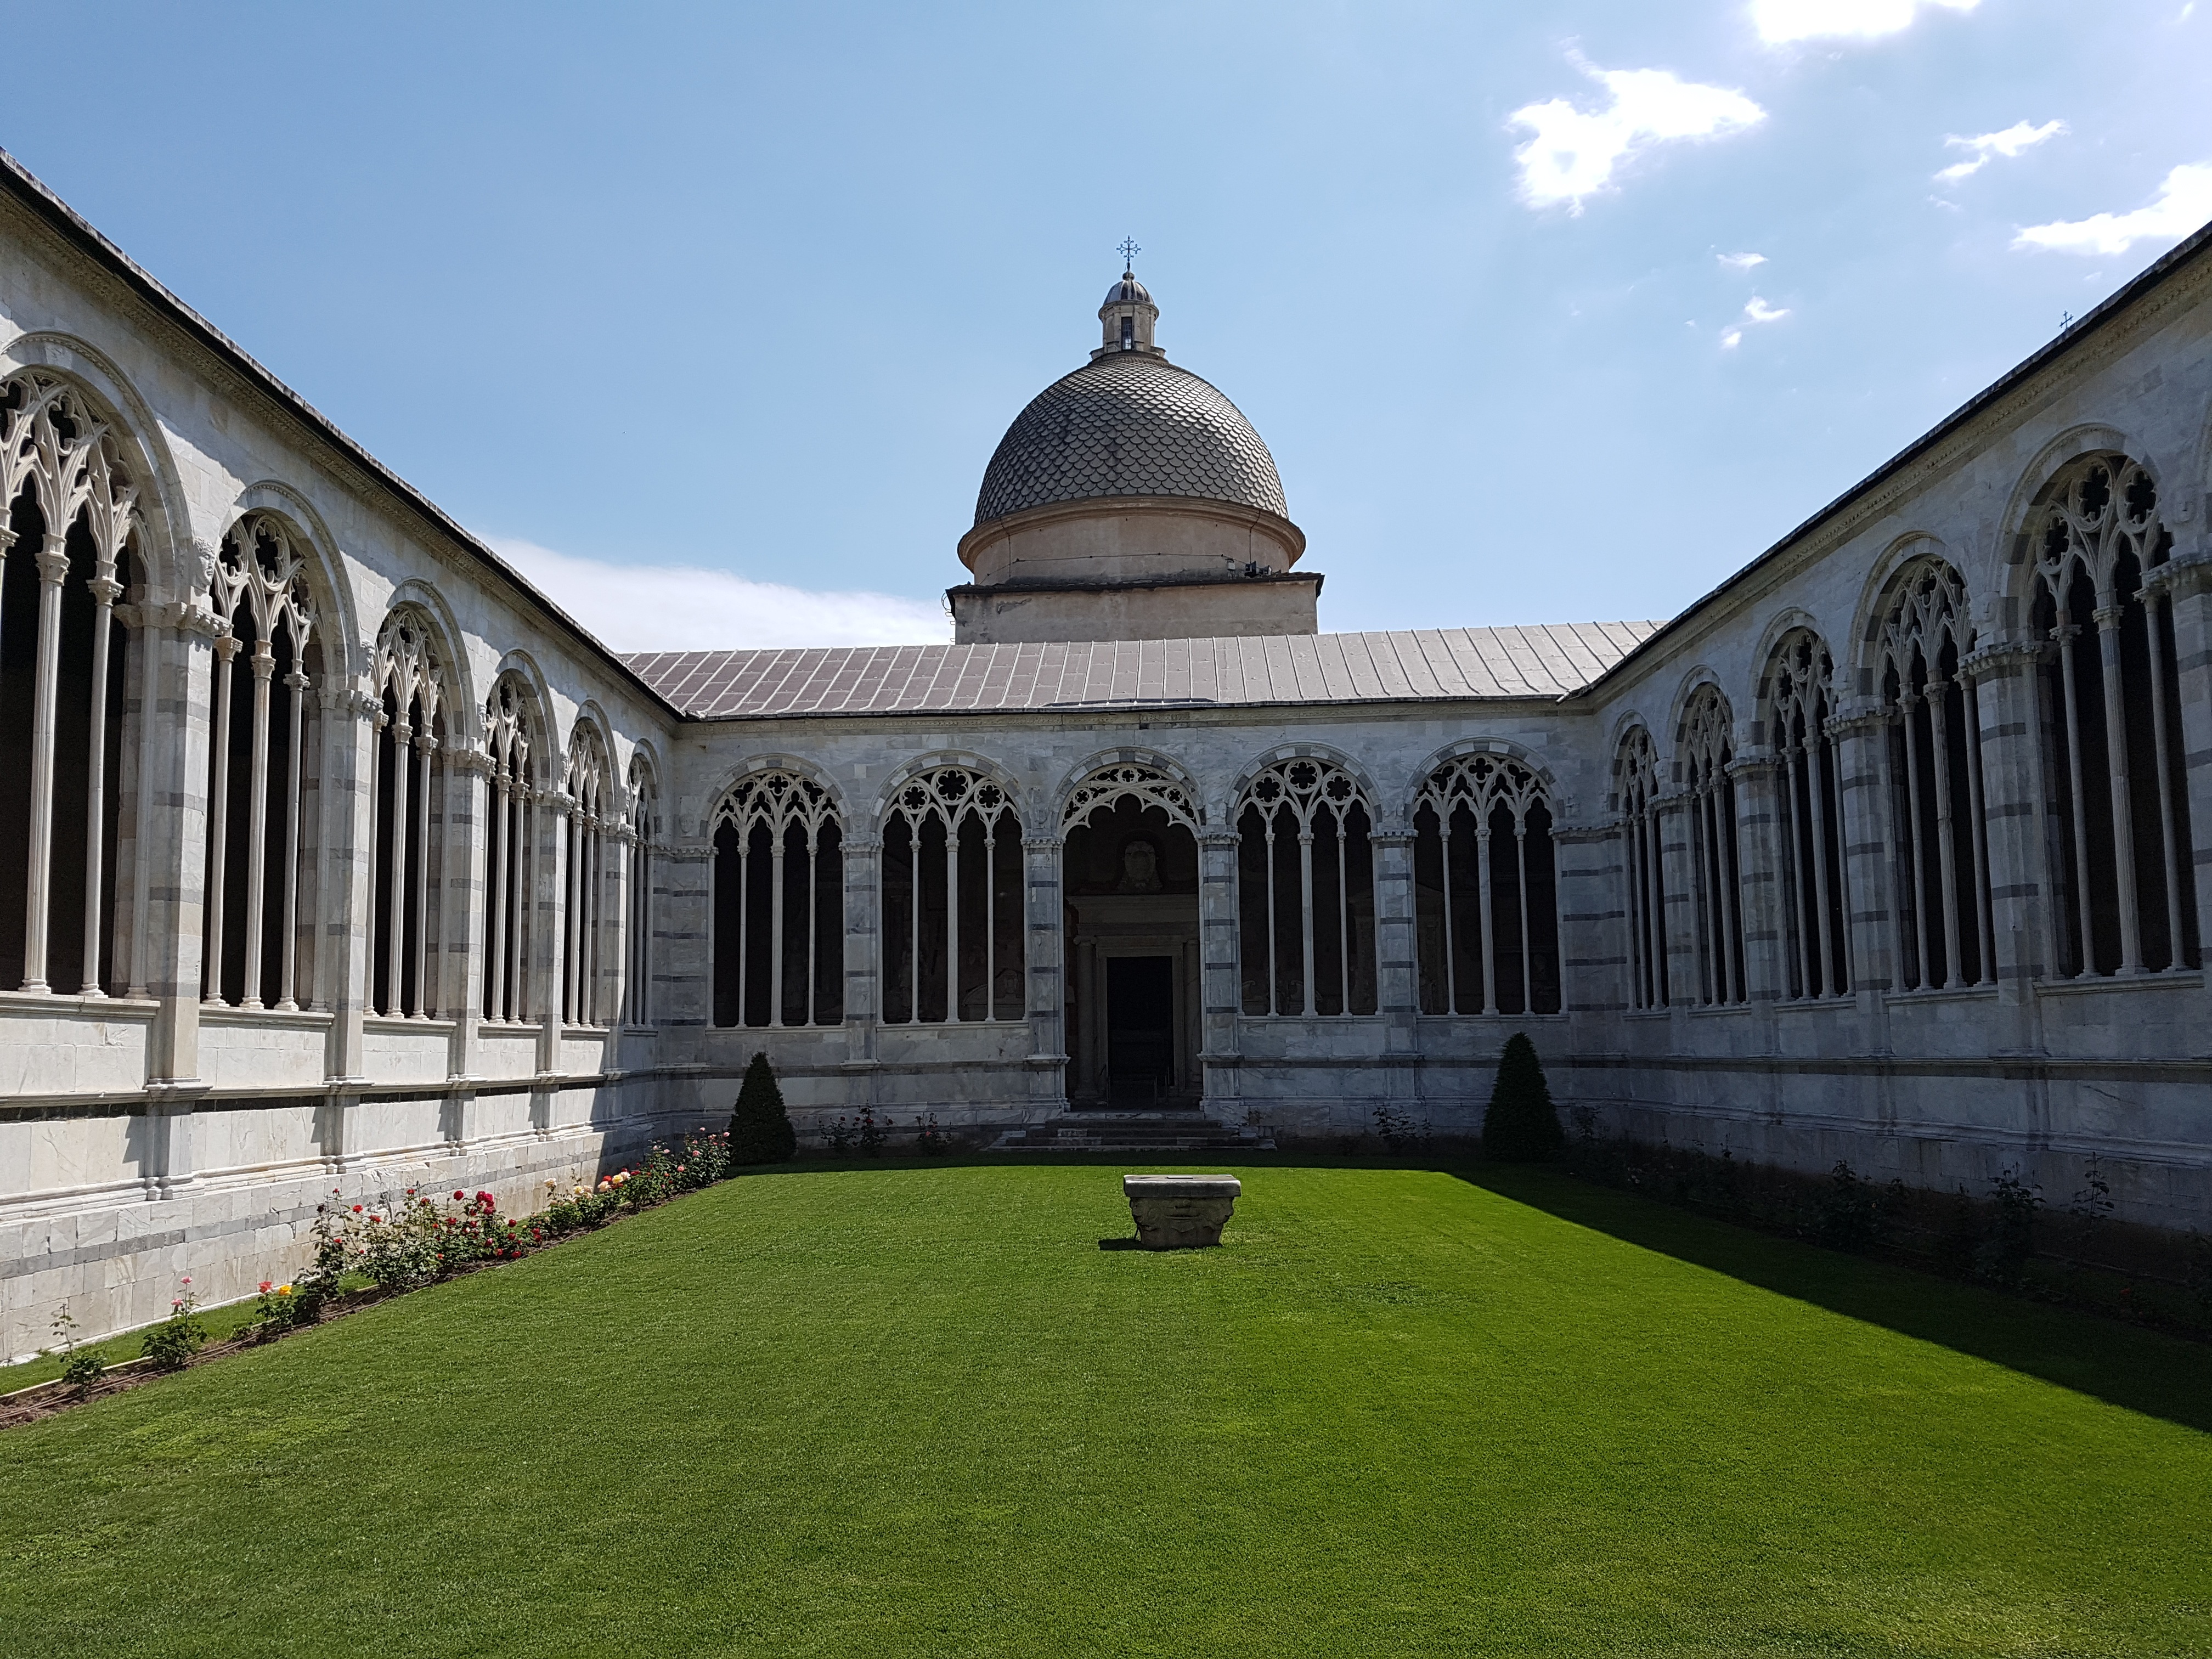
architecture, building, chateau, palace, mediterranean, italy, tuscany, facade, cemetery, place of worship, pisa, monastery, estate, toscana, italy travel, stately home, campo santo